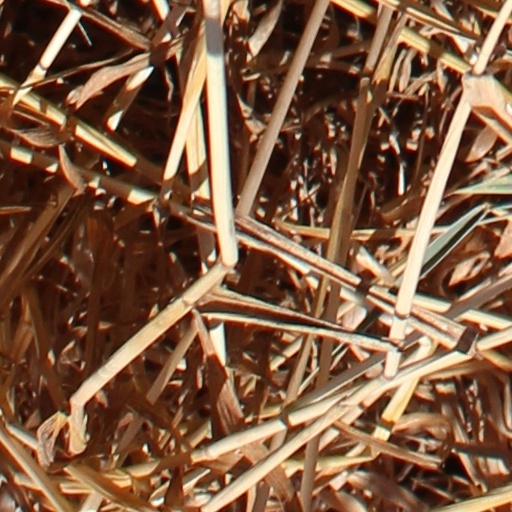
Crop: wheat